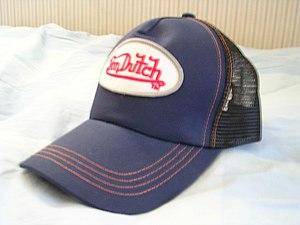
Von Dutch est une société américaine de vêtements, créée dans les années 1930 à Los Angeles, nommée d'après Kenny Howard, un artiste et pinstriper du mouvement Kustom Kulture. Le pinstriping consiste en l'application de très fines lignes de peinture, ou d'autres matériaux, à des fins artistiques ou et décoration.